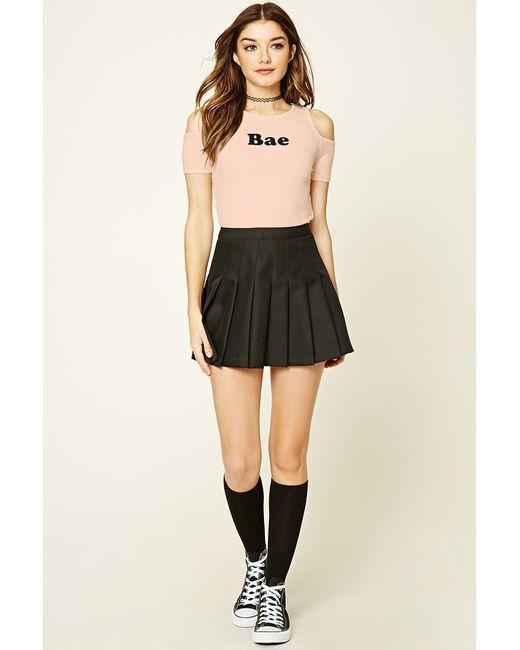
Koreanischer Faltenrock für Frauen lässig hohe Taille